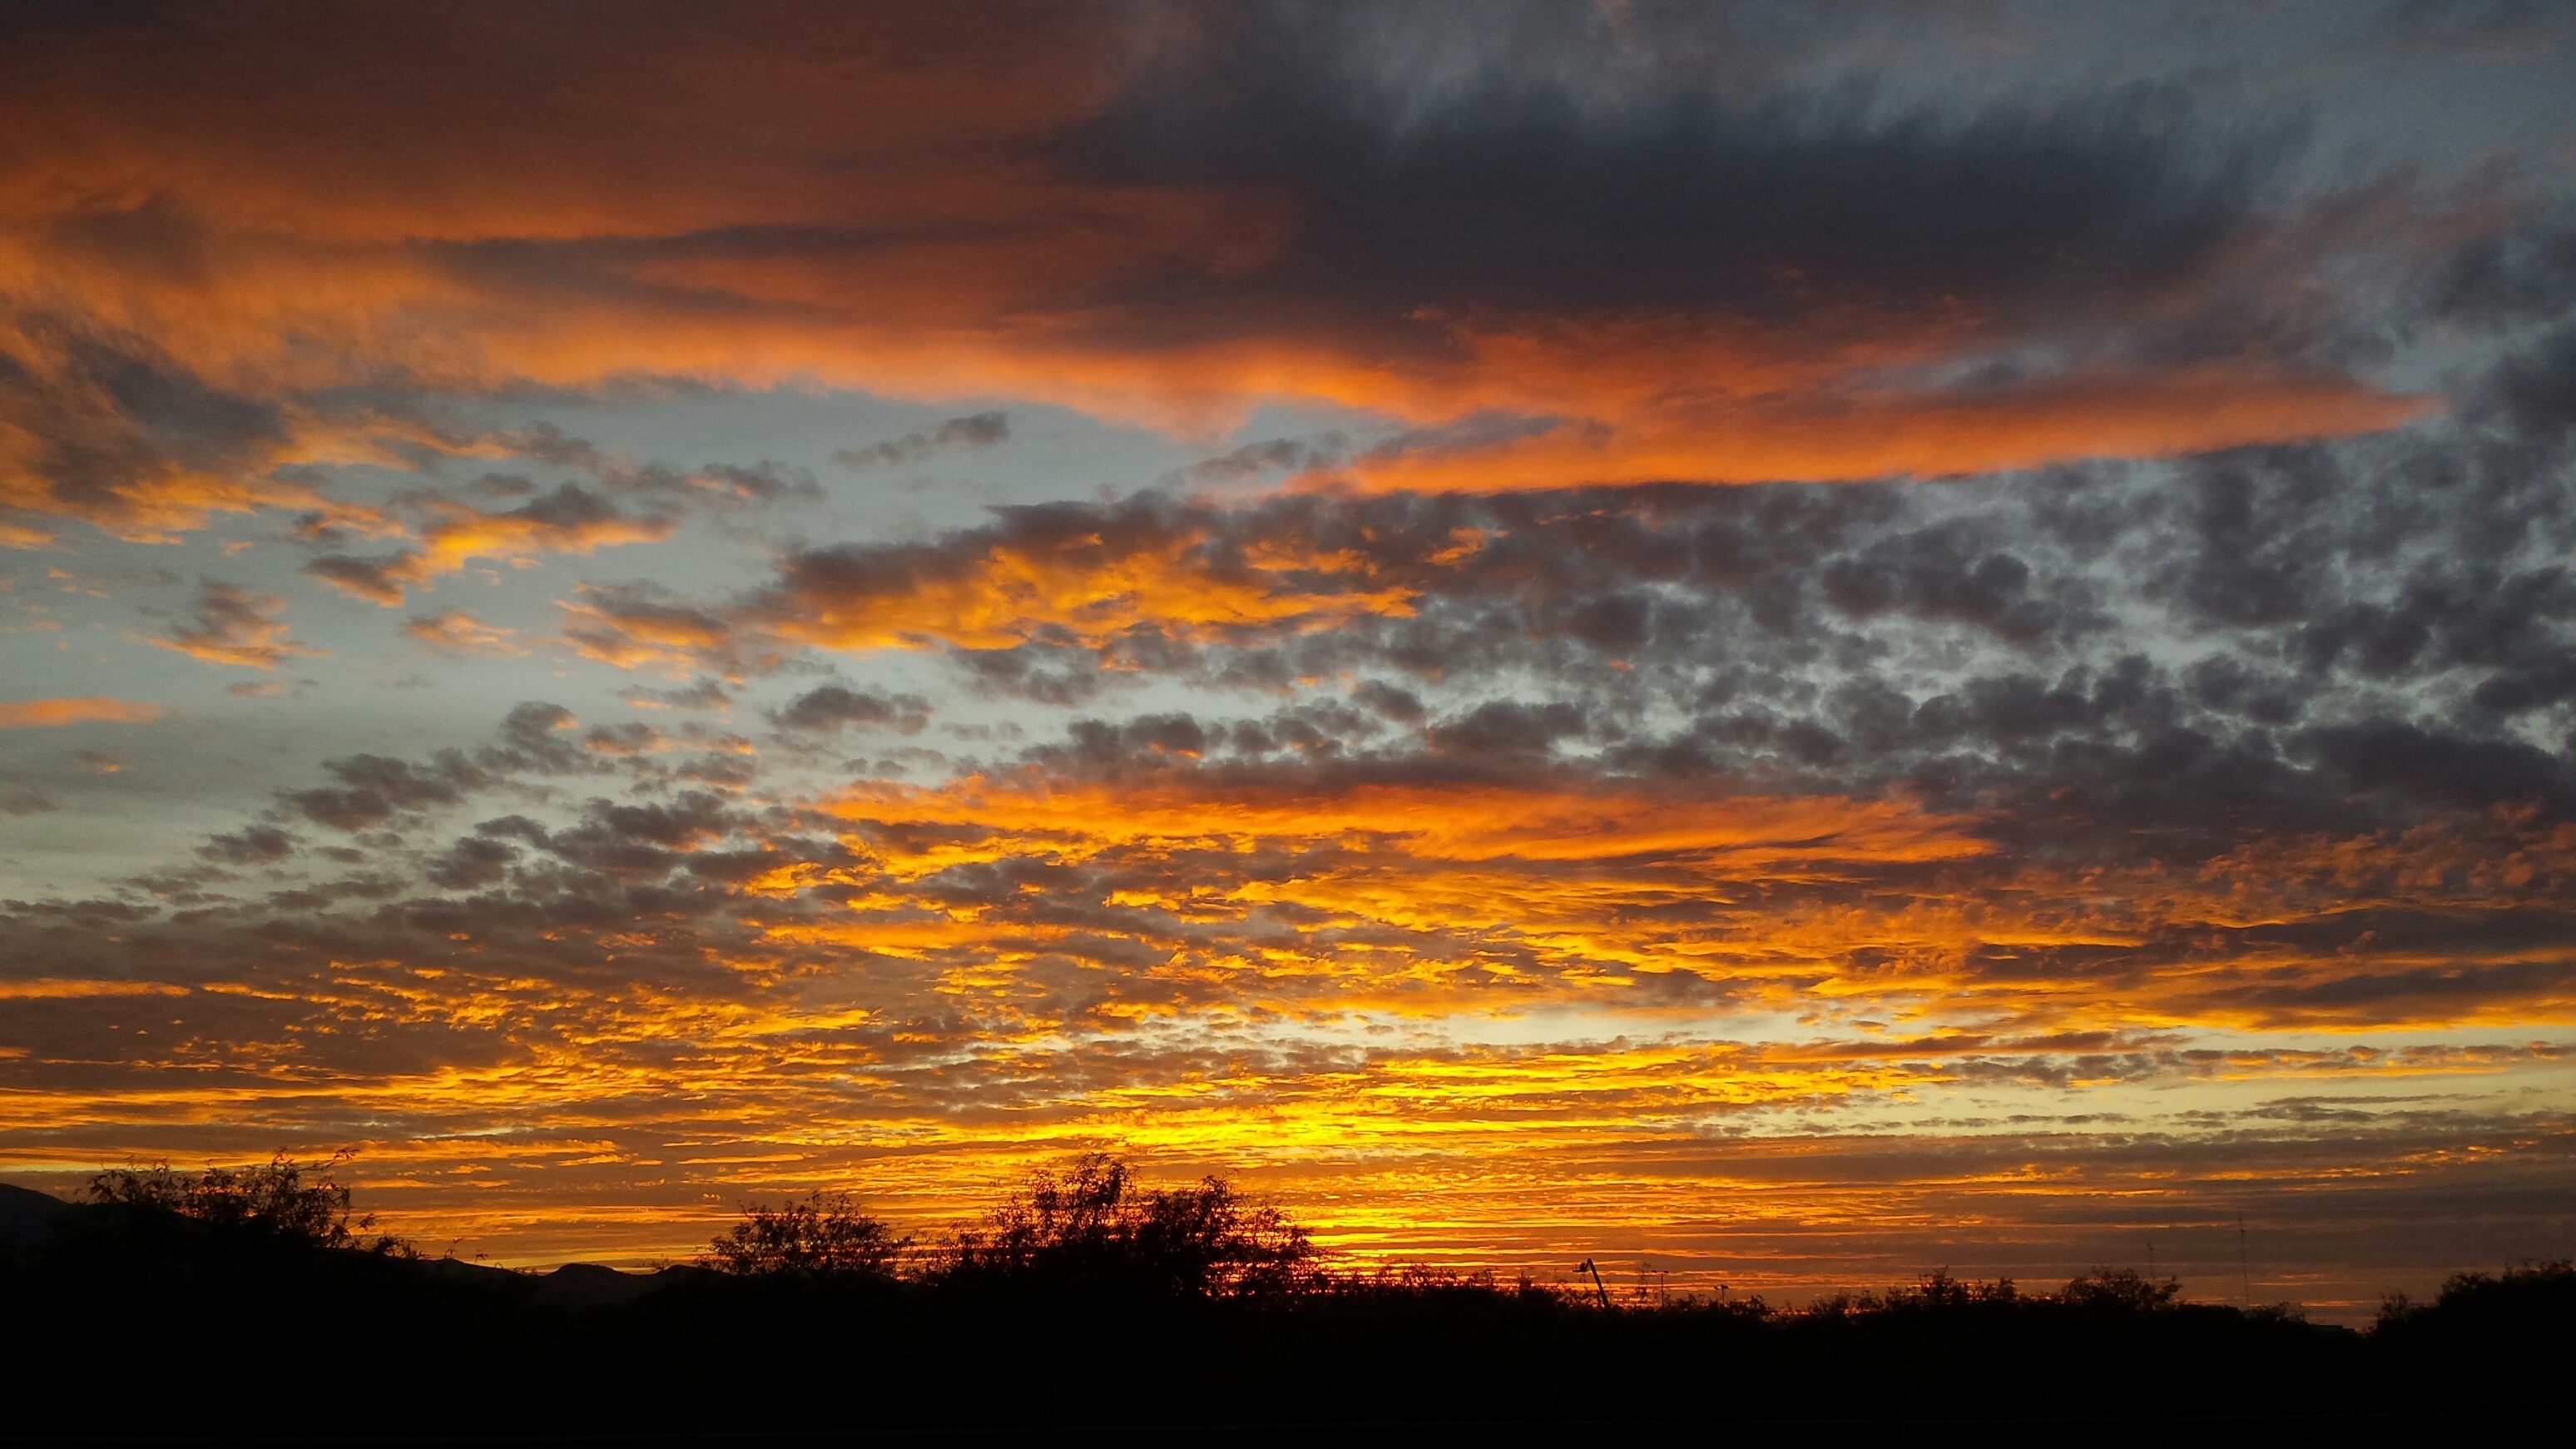
landscape, nature, horizon, cloud, sky, sunrise, sunset, morning, dawn, atmosphere, dusk, evening, orange, clouds, sunset sky, sky clouds, afterglow, red sky at morning